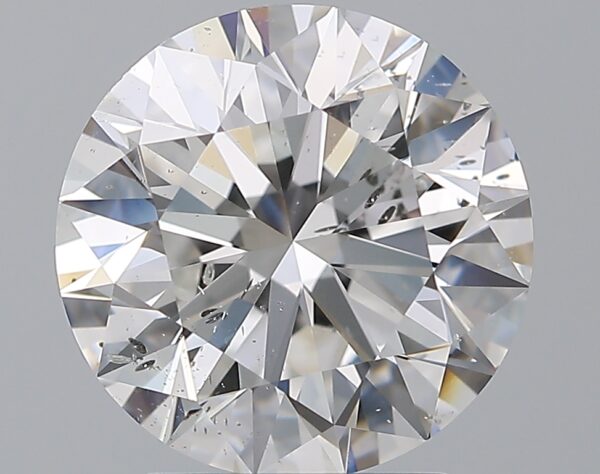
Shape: round
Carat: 3.08
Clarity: SI2
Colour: E
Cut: EX
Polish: EX
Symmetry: EX
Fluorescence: F
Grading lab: GIA
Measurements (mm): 9.23 x 9.3 x 5.78